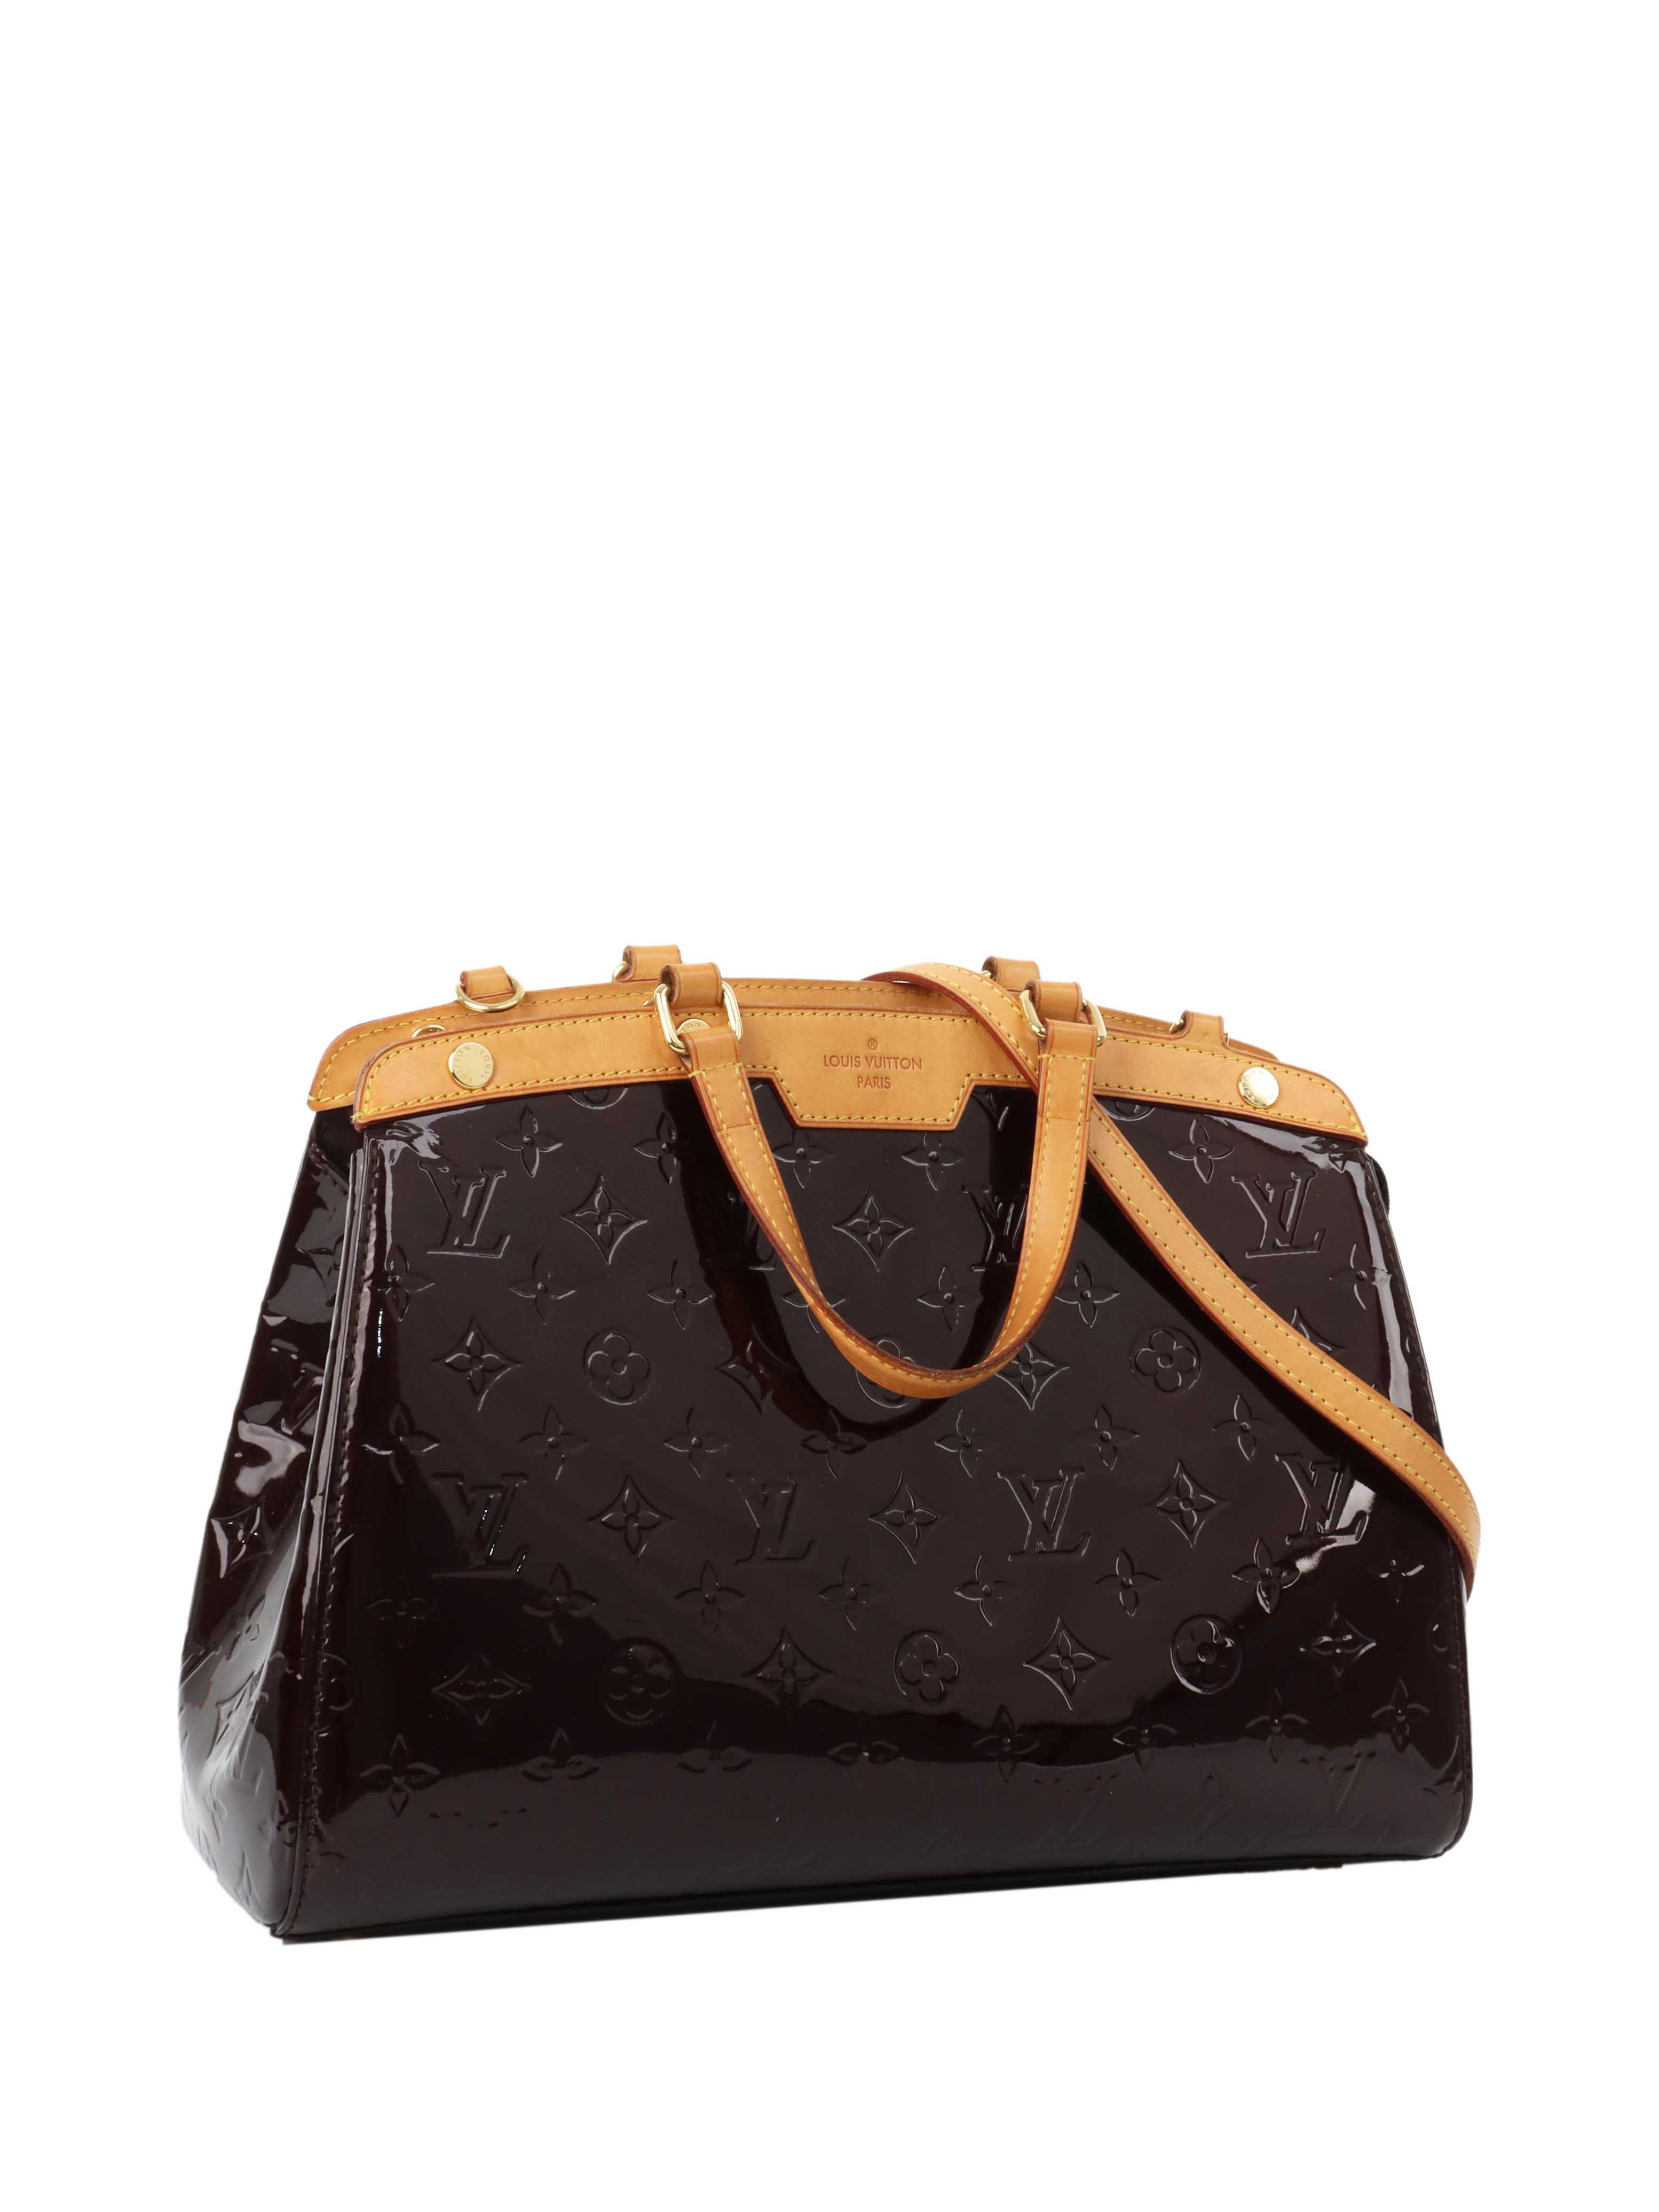
Louis Vuitton Dark Cherry Brea MM.
Description : This Louis Vuitton Brea MM in luxurious Dark Cherry Vernis leather is a perfect blend of classic elegance and contemporary charm. Featuring a structured silhouette inspired by the iconic doctor's bag, the glossy Monogram Vernis finish adds a bold and sophisticated edge. The bag is designed with dual rolled leather handles for a polished hand-carry option, as well as a detachable and adjustable strap for convenient crossbody or shoulder wear. The spacious fabric lined interior boasts multiple pockets for easy organisation, making it ideal for both work and weekend outings. Finished with gold tone hardware and a subtle Louis Vuitton logo embossed throughout, the Brea MM is a timeless accessory that stands out. Item Number : 1124-1 Category : Bags Brand : Louis Vuitton Attributes Origin : Made in France Inclusion : Shoulder Strap Material : Patent Leather Hardware : Gold toned Condition Desc. : Significant white marks on interior, darkening of vachetta leather, water stains on portions of vachetta leather, white mark on exterior of bag Measurements Length : 33cm Height : 24cm Depth : 13cm Handle Drop : 12cm top handle, 40cm shoulder strap
Brand: Blara Bags
Category: Apparel & Accessories > Handbags, Wallets & Cases > Handbags > Doctor Bags